Battle of Vítkov Hill

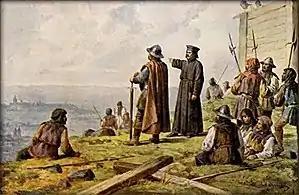
Late 19th-century illustration of Jan Žižka with a priest looking over Prague at the Vítkov Hill.

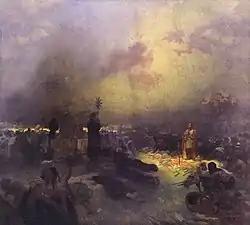
After the Battle of Vítkov Hill (1923), by Alphonse Mucha, "The Slav Epic"

The siege of Prague began on 12 June. The crusaders' forces were reported contemporaneously by chroniclers to number 100,000–200,000 soldiers, but according to modern historian Victor Verney, it was significantly fewer, probably only about 8,000 soldiers. When the crusaders approached the city, they knew a direct attack on the walls would be disastrous, so they planned to encircle it. To do this, all of the fortifications around Prague would need to be destroyed or occupied. The crusaders committed most of their forces to these raids in an attempt to prevent the defenders at key points from being reinforced by the Prague garrison.